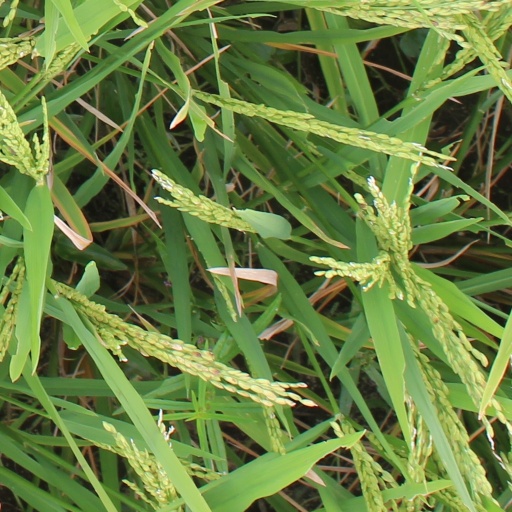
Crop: rice